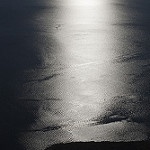
Label: sea